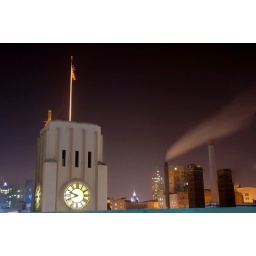
the s.f. chronicle (local newspaper's) clock tower over 5th and mission streets - san francisco, california